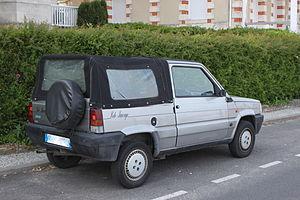
Panda Côte Sauvage 1980.
La Fiat Panda est une automobile de la catégorie des mini citadines, du constructeur italien Fiat, produite de 1980 à 2003.